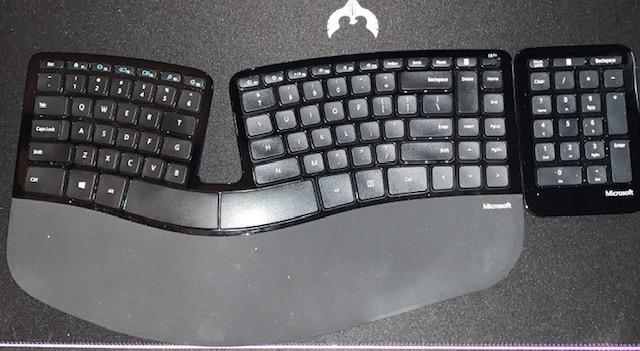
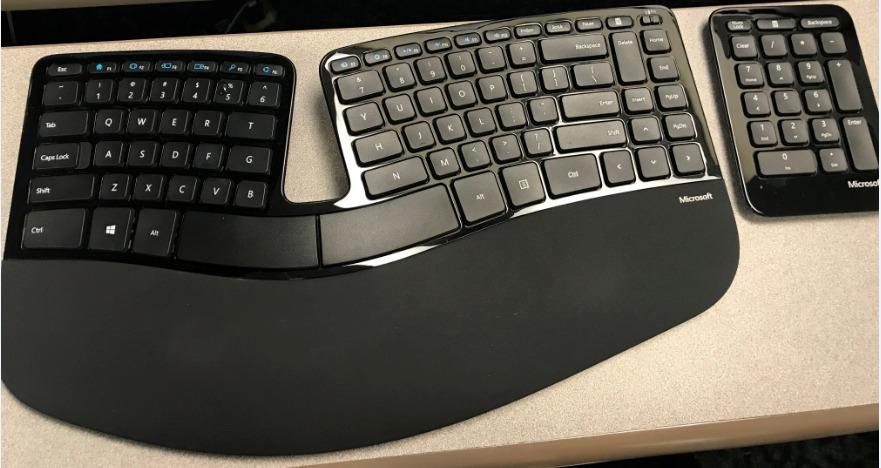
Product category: keyboard
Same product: yes